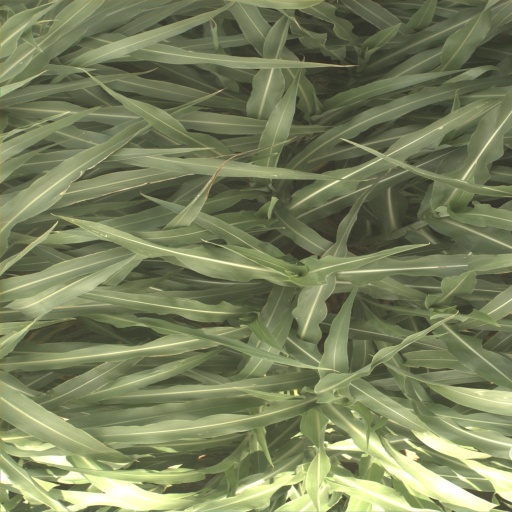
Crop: sorghum